Valencia Colleges (Bukidnon) Inc.

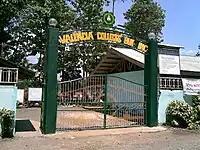

Valencia Colleges (Bukidnon), Incorporated (VCI), is a private non-sectarian institution of higher learning located at Hagkol, Valencia City, Bukidnon, Philippines. Established in 1989, it is a non-stock corporation. It offers preschool, grade school, junior high school, senior high school, college, and graduate school.